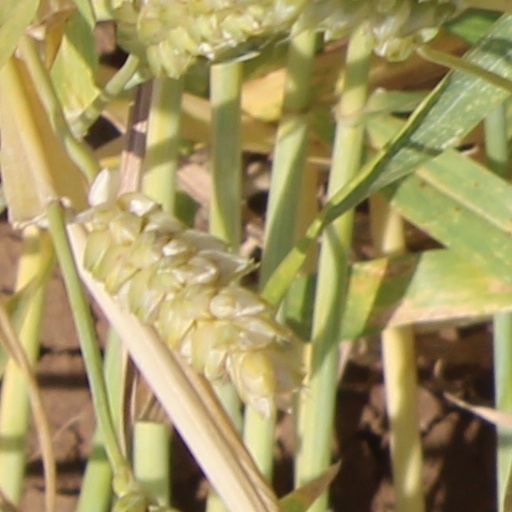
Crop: wheat